Las Vegas CityLife

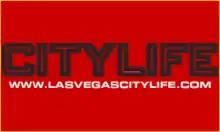
An older version of the CityLife banner.

The precursor to "CityLife" was a publication called the "Las Vegas New Times". Started in September 1992, "Las Vegas New Times" was quickly sold to Wick Communications, also known as Las Vegas Press, which published three newspapers in the Las Vegas area - the "Las Vegas Business Press", "Las Vegas CityLife" and the "Las Vegas Senior Press." On August 1, 1996, the Las Vegas New Times' name was changed to "Las Vegas CityLife" to avoid legal conflicts with another publication, the "Phoenix New Times". Rod Smith published "CityLife" from August 1998 to January 2002.